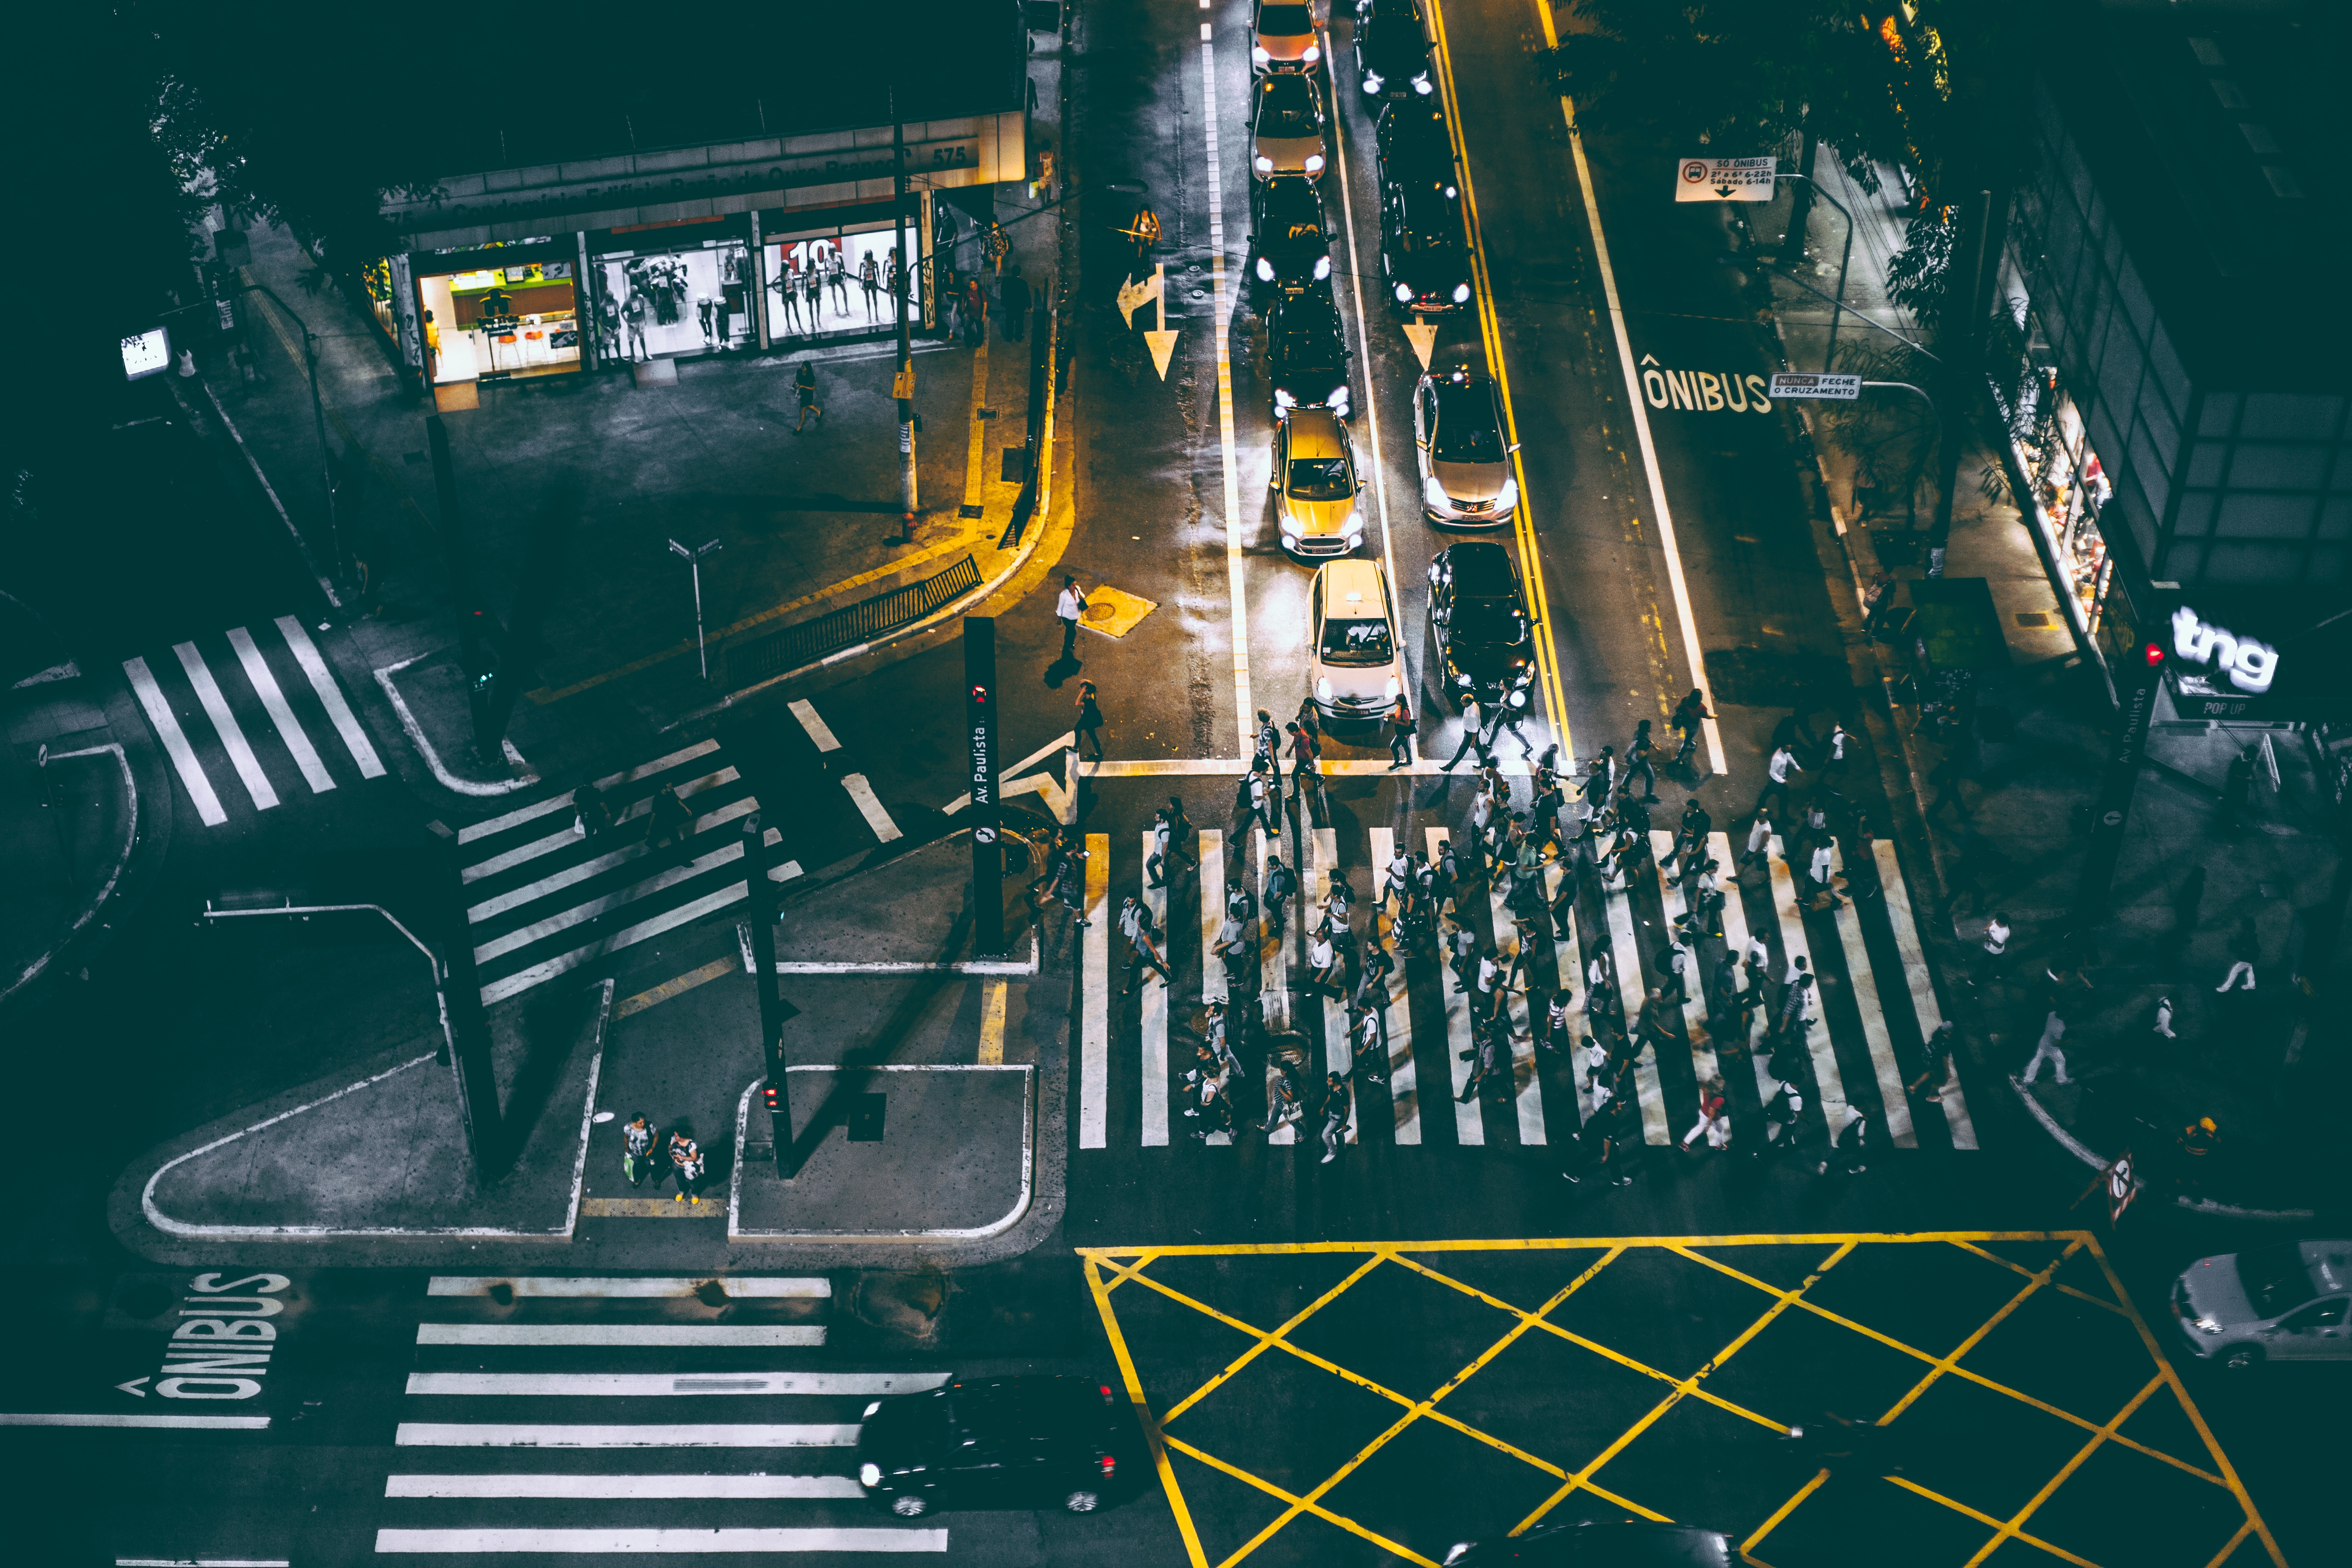
electronics, technology, urban design, electronic engineering